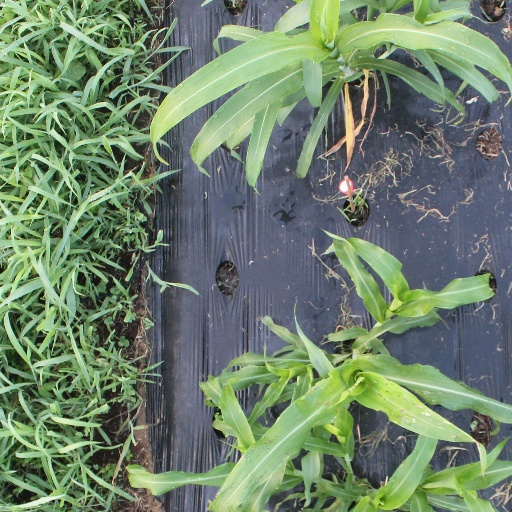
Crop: sorghum